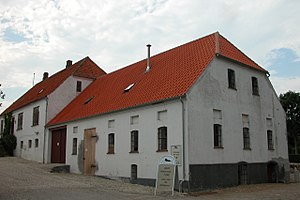
Ærø / Transport og infrastruktur / Energi og forsyning
Rise Bryggeri i Store Rise
Rise Bryggeri, Ærø, Danmark
Ærø er en 88 km² stor moræneø som ligger ved den sydlige indgang til Lillebælt og er omgivet af Fyn mod nord, Langeland mod øst, Slesvig-Holsten mod syd og Als mod vest. Ærø er en af Danmarks mindste ø-kommuner. Her bor cirka 5.956 mennesker.